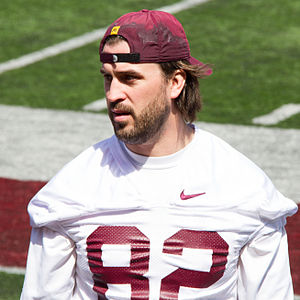
Ben Utecht
"Benjamin Jeffrey ""Ben"" Utecht er en tidligere amerikansk footballspiller, der spiller i NFL som tight end for henholdsvis Indianapolis Colts og Cincinnati Bengals. Hans karriere i ligaen strakte sig fra 2004 til 2009.